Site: brandenburg
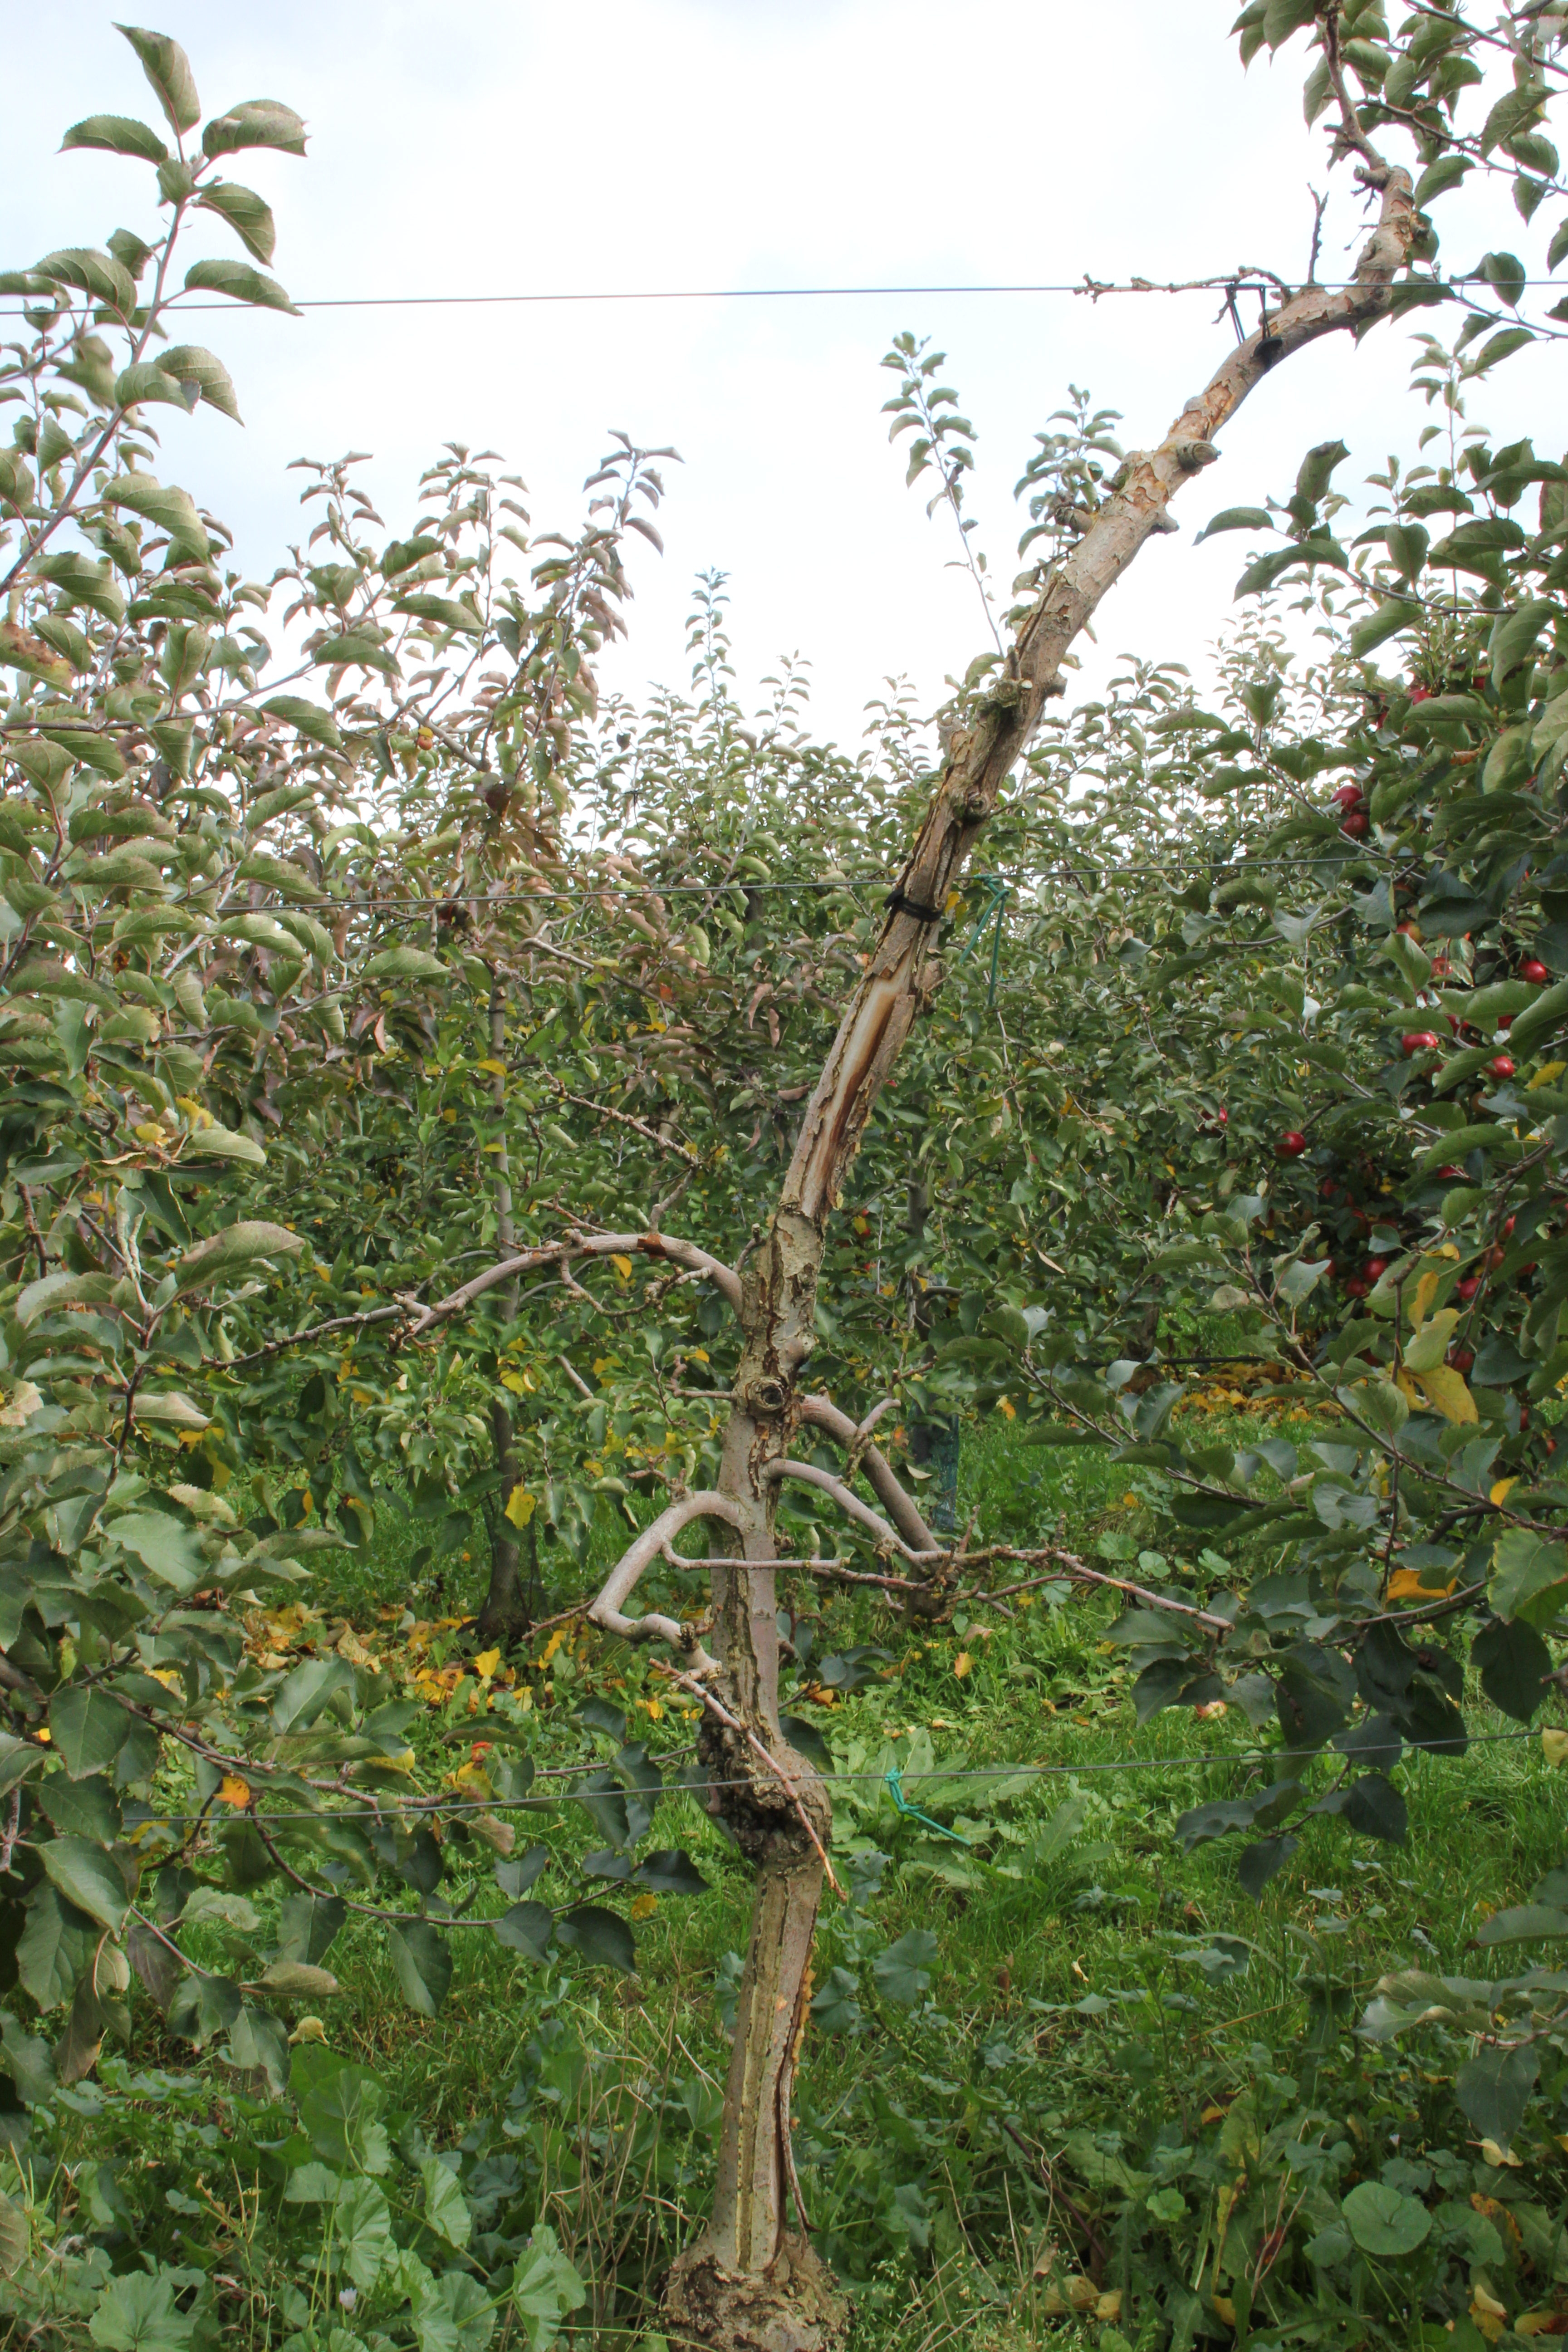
Growth stage (BBCH 91): Senescence, beginning of dormancy